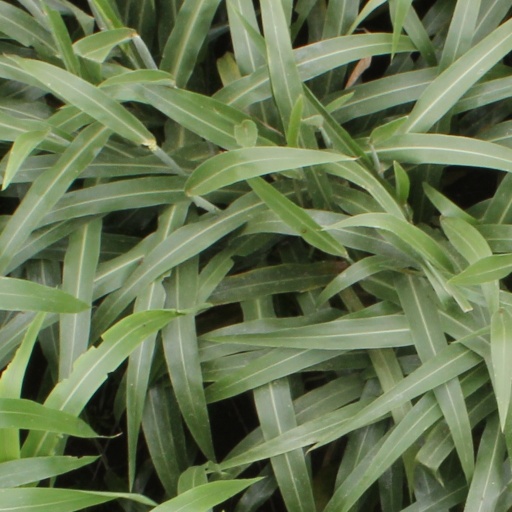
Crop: sorghum